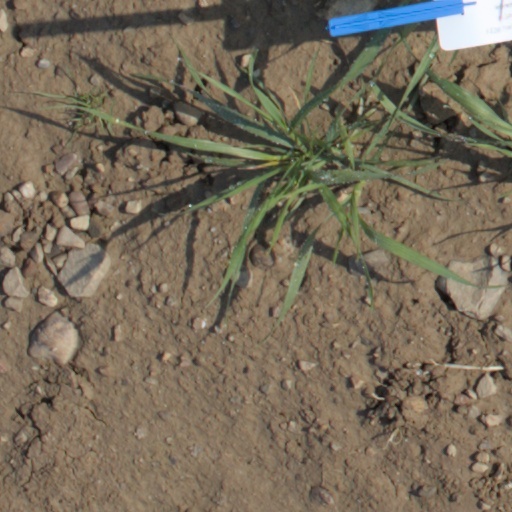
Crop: wheat